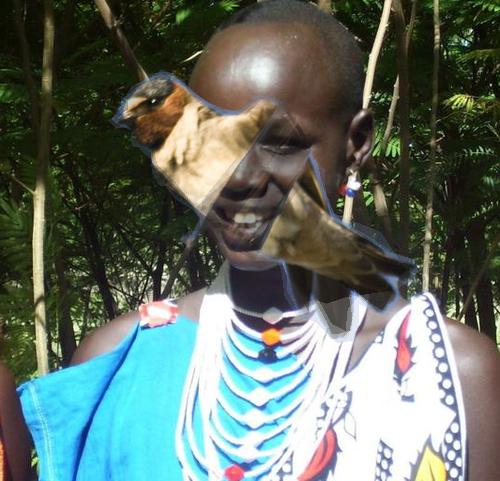
Bird species: Cliff_Swallow
Bird type: landbird
Background: land